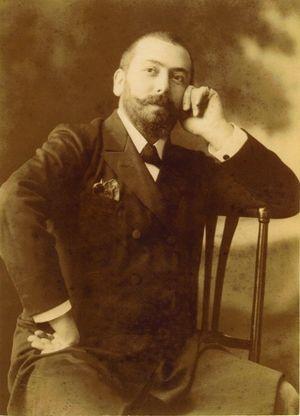
Marius Ely Joseph Sestier était un pionnier du cinématographe. Sestier est plus connu pour son travail en Australie, où il a tourné quelques-uns des premiers films du pays.